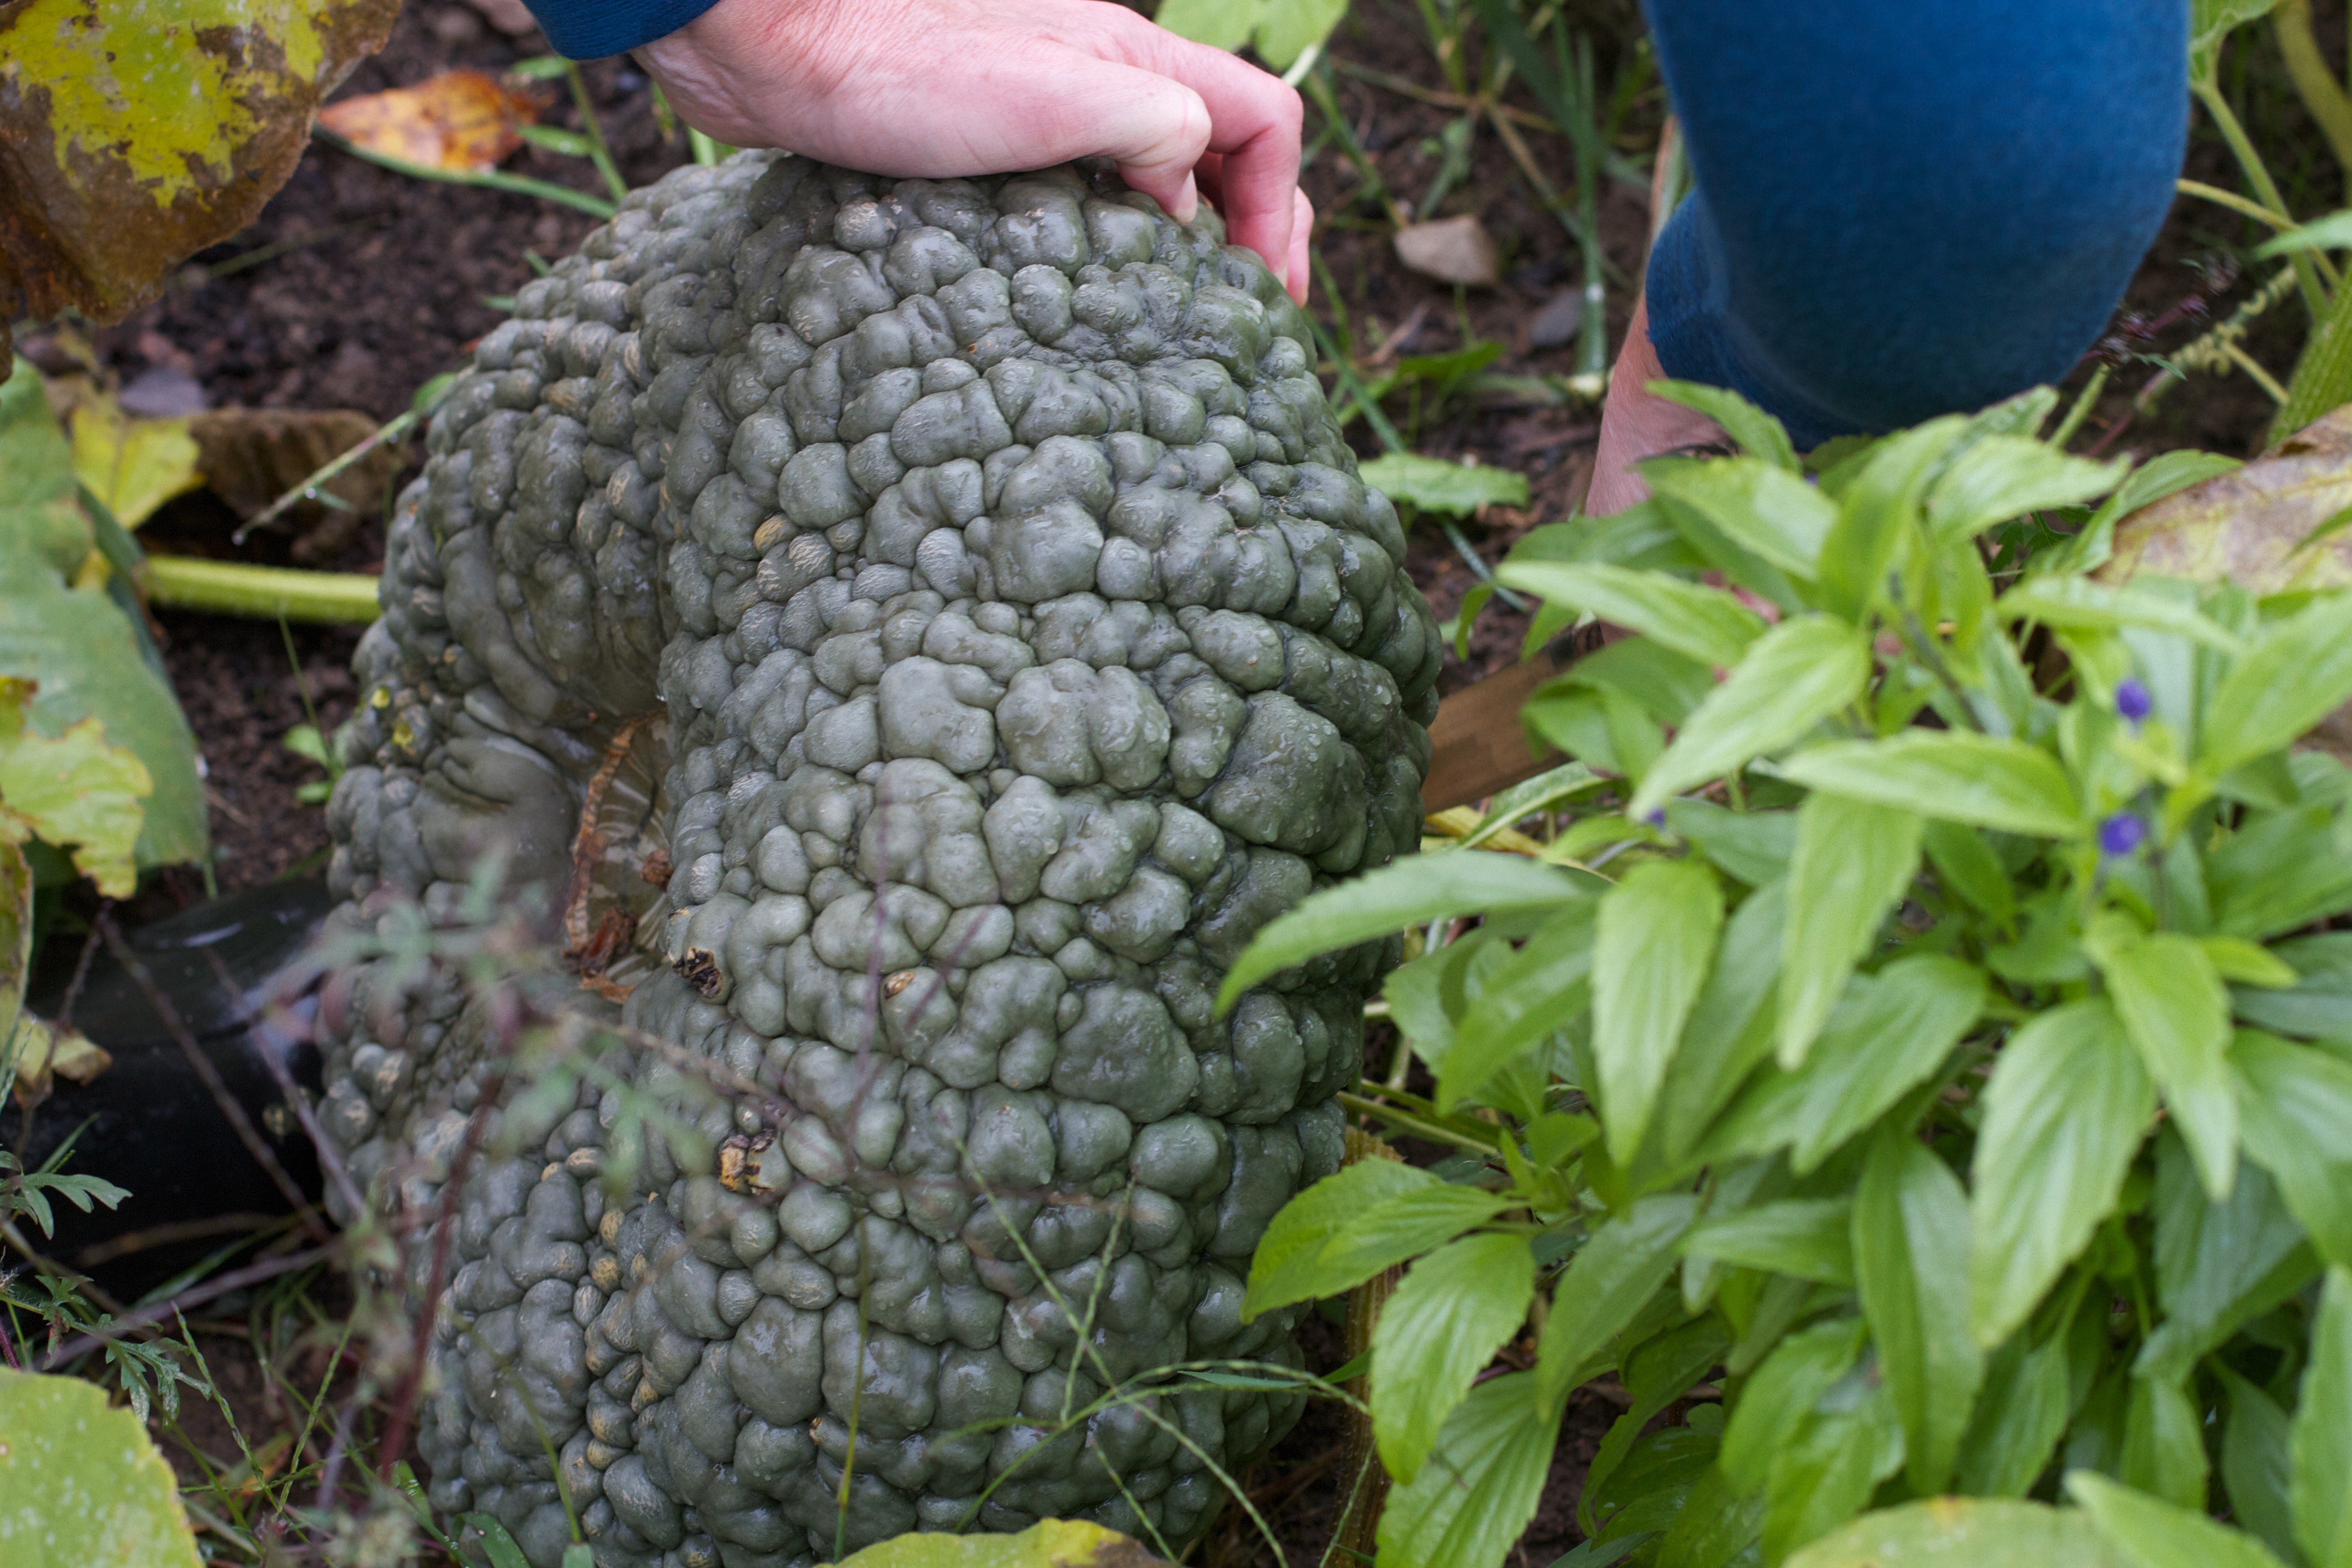
plant, fruit, flower, food, produce, soil, garden, shrub, flowering plant, land plant